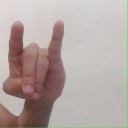
अक्षर: च